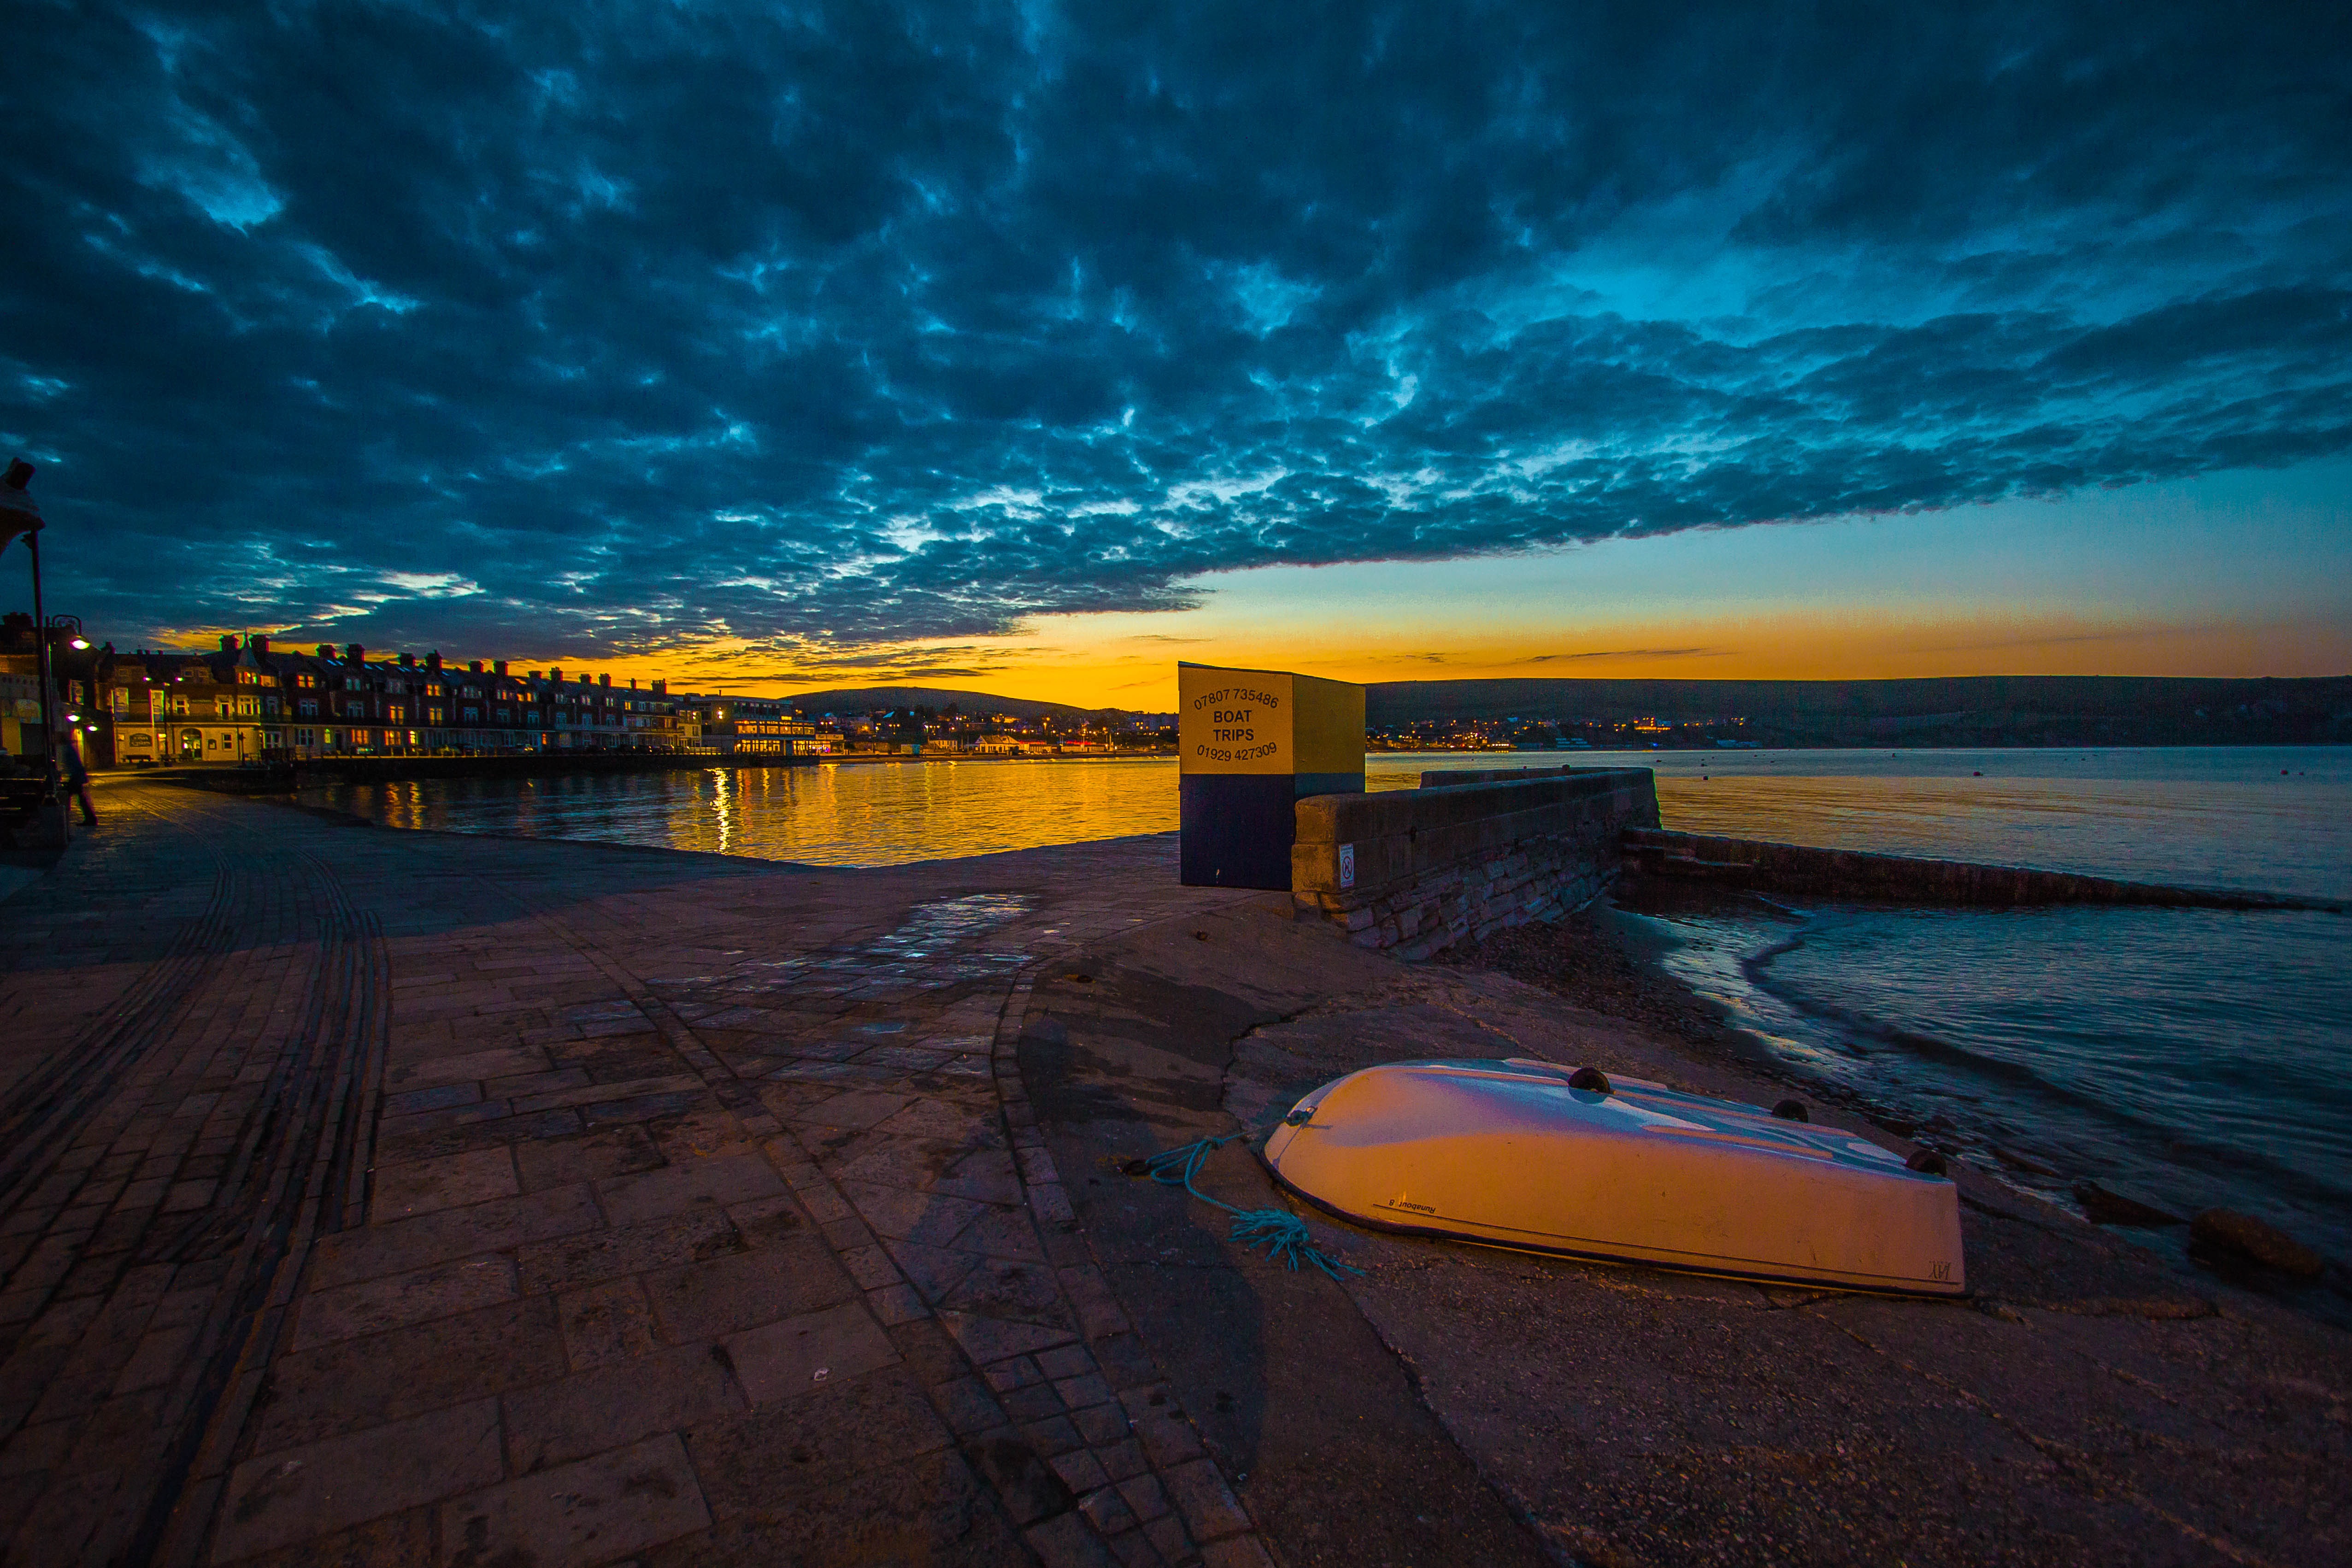
beach, sea, coast, water, ocean, horizon, cloud, sky, sunrise, sunset, night, sunlight, morning, shore, wave, dawn, atmosphere, dusk, evening, reflection, bay, clouds